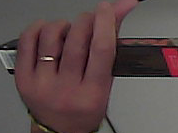
Product: toblerone_black